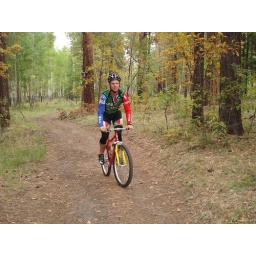
mountain biking up in Alpine, Arizona. The dog joined us.